Meluhha

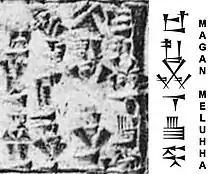
Gudea cylinders inscription A IX:19, Gudea mentions of the devotions to his Temple: "Magan and Meluhha will come down from their mountains to attend". The words Magan and Meluhha appear vertically in the first column on the right.

In an inscription, Sargon of Akkad (2334–2279 BCE) referred to ships coming from Meluhha, Magan and Dilmun. His grandson Naram-Sin (2254–2218 BCE) listing the rebel kings to his rule, mentioned "(..)ibra, man of Melukha". In an inscription, Gudea of Lagash referred to the Meluhhans who came to Sumer to sell gold dust, carnelian, etc. In the Gudea cylinders, Gudea mentions that: